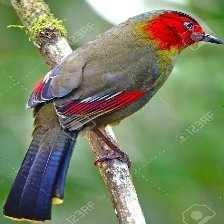
Species: SCARLET FACED LIOCICHLA
Scientific name: LIOCICHLA RIPPONI